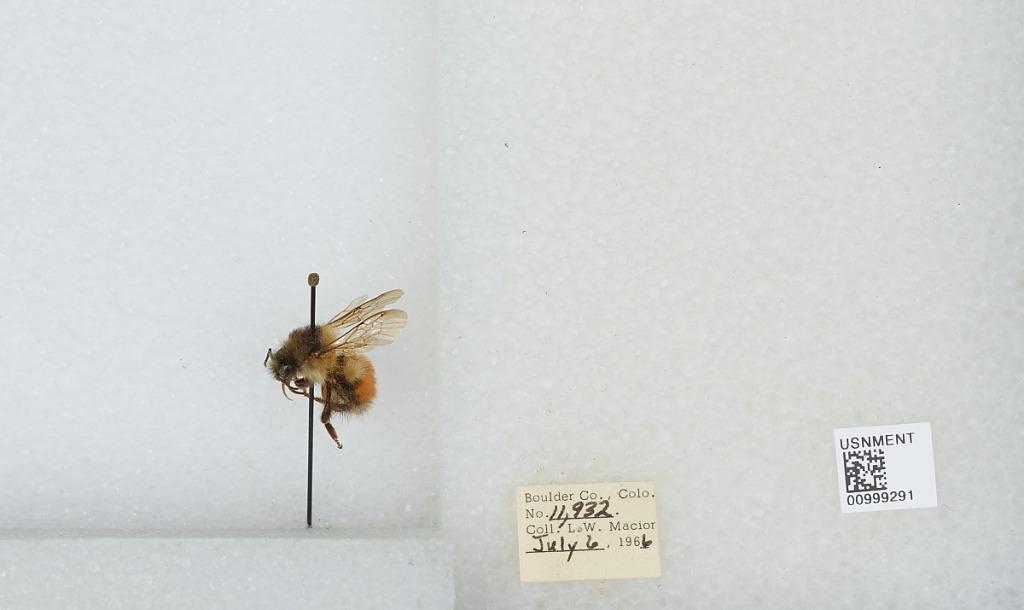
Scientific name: Bombus (Pyrobombus) melanopygus Nylander
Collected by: L. Macior
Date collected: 1966-7-6
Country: United States
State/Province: Colorado
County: Boulder
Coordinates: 40.015, -105.27